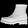
Label: Ankle boot